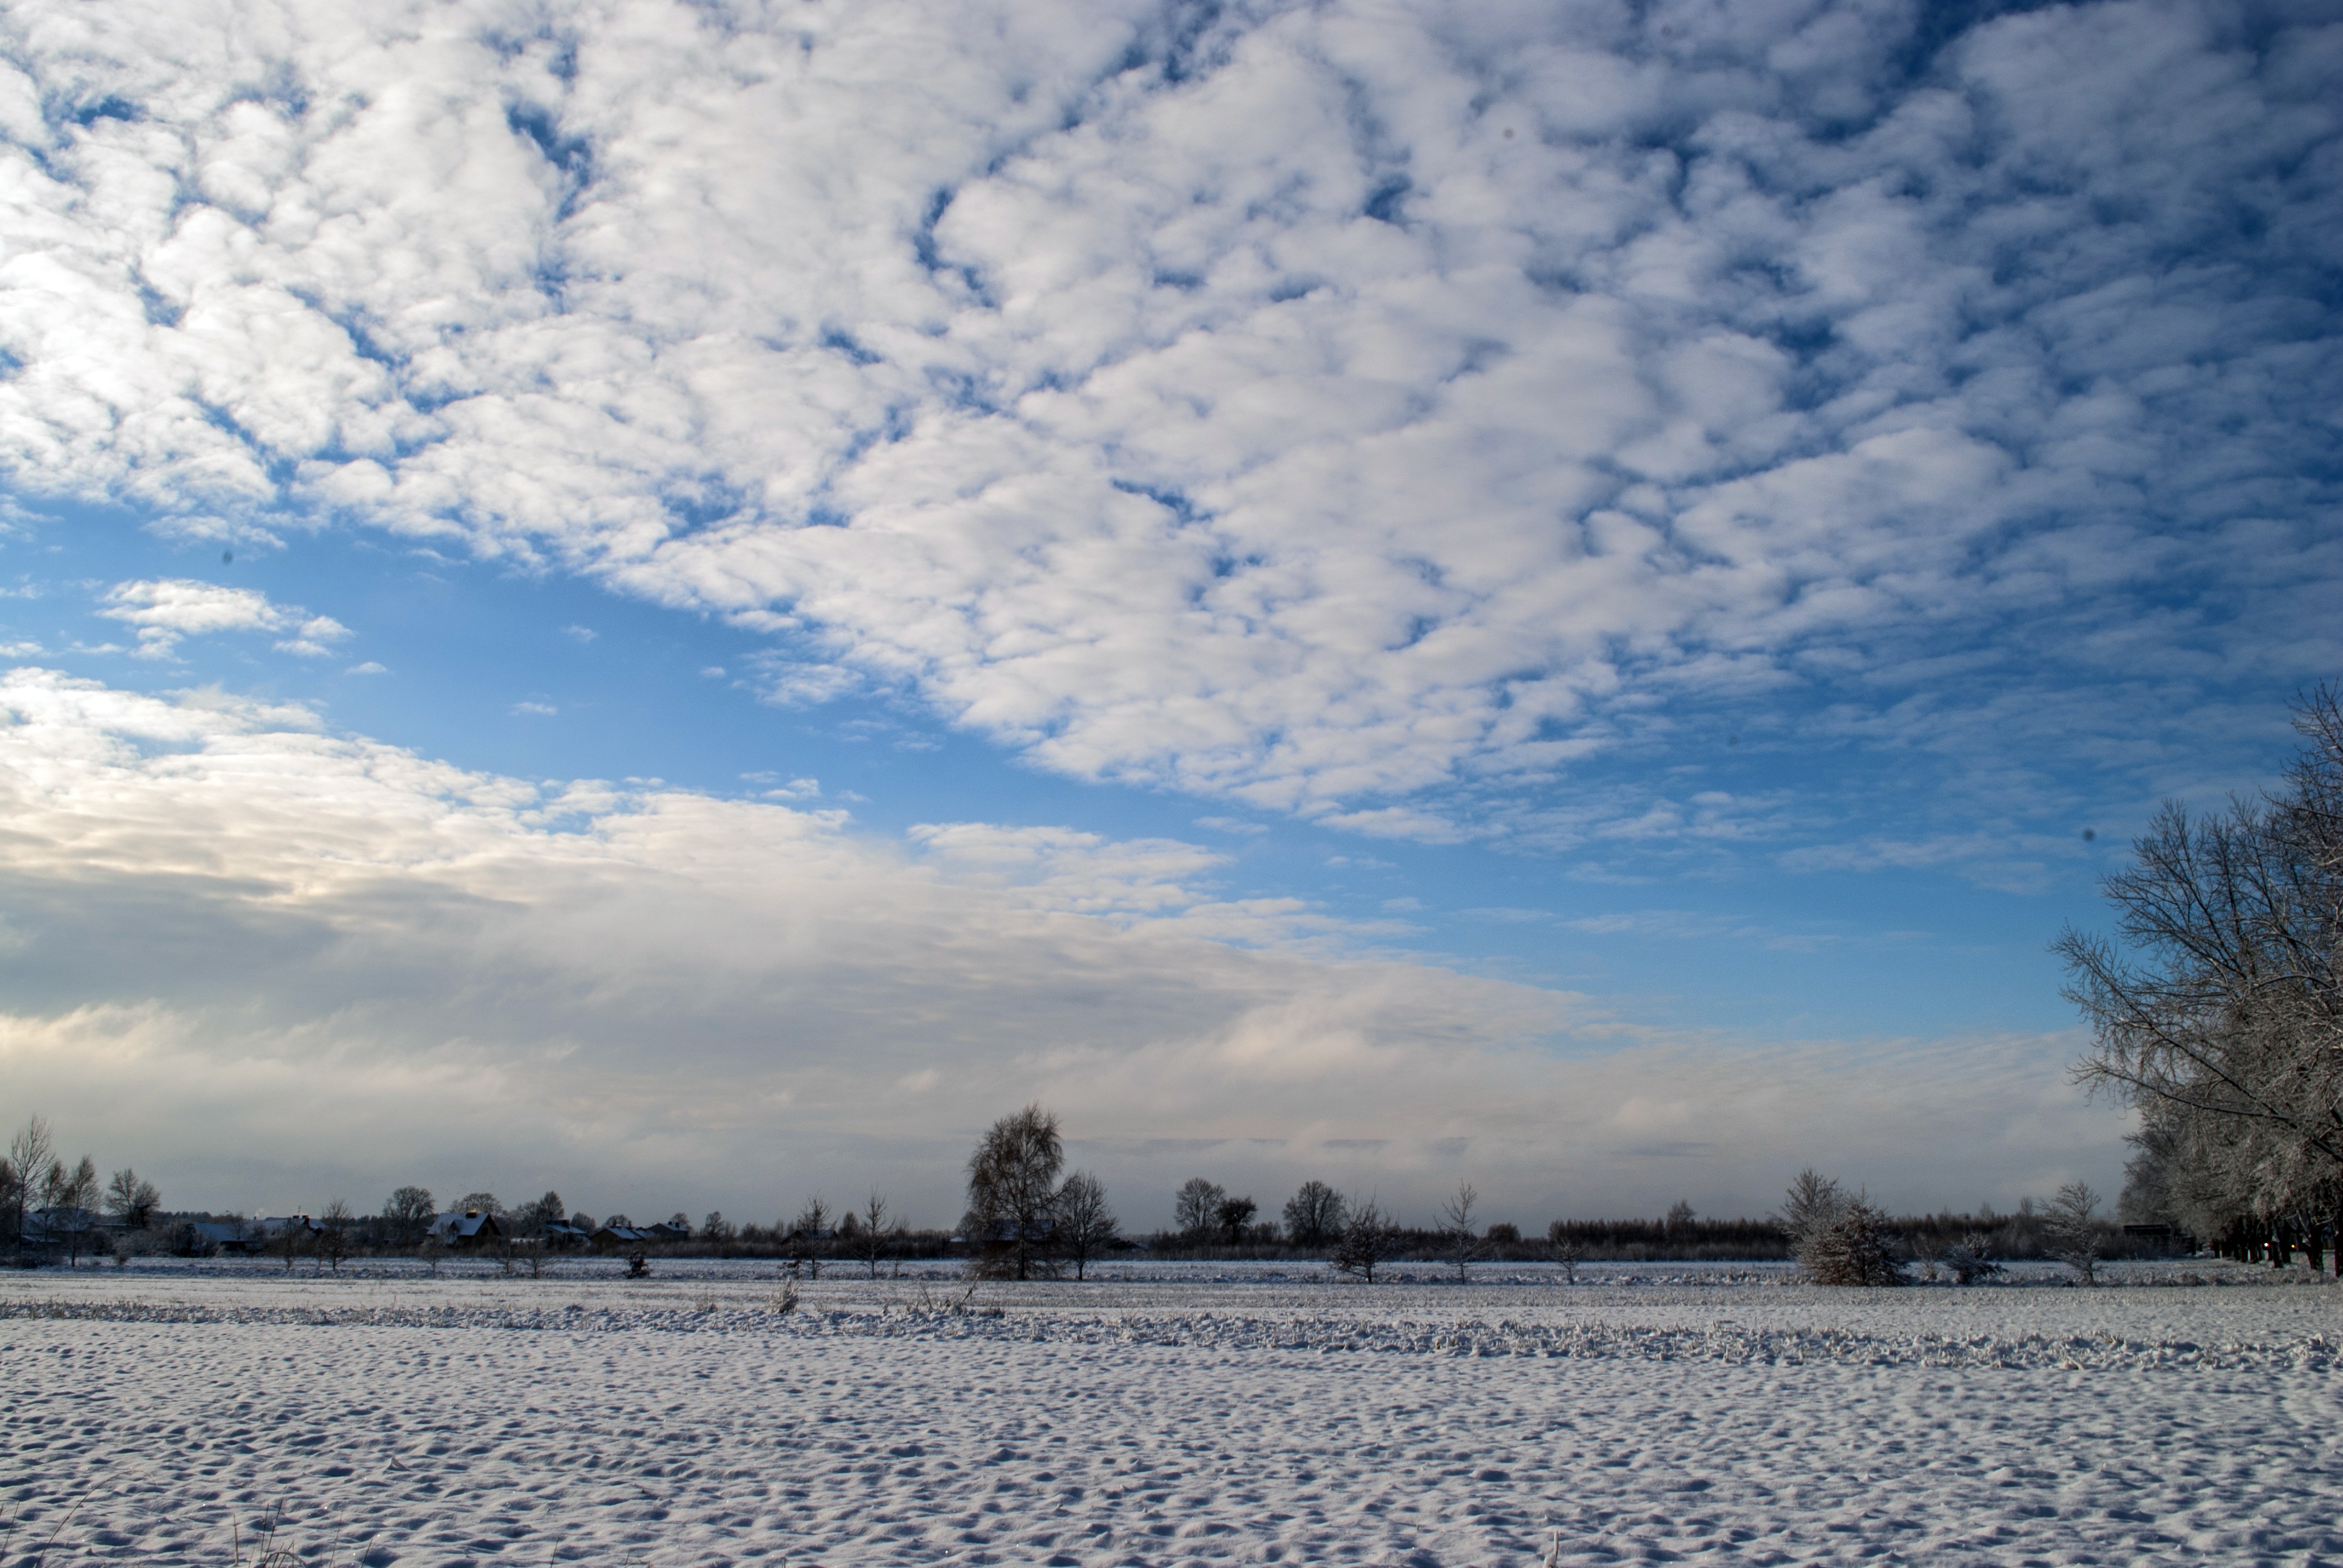
landscape, tree, nature, horizon, snow, winter, cloud, sky, field, sunlight, morning, frost, ice, reflection, weather, season, freezing, biel, meteorological phenomenon